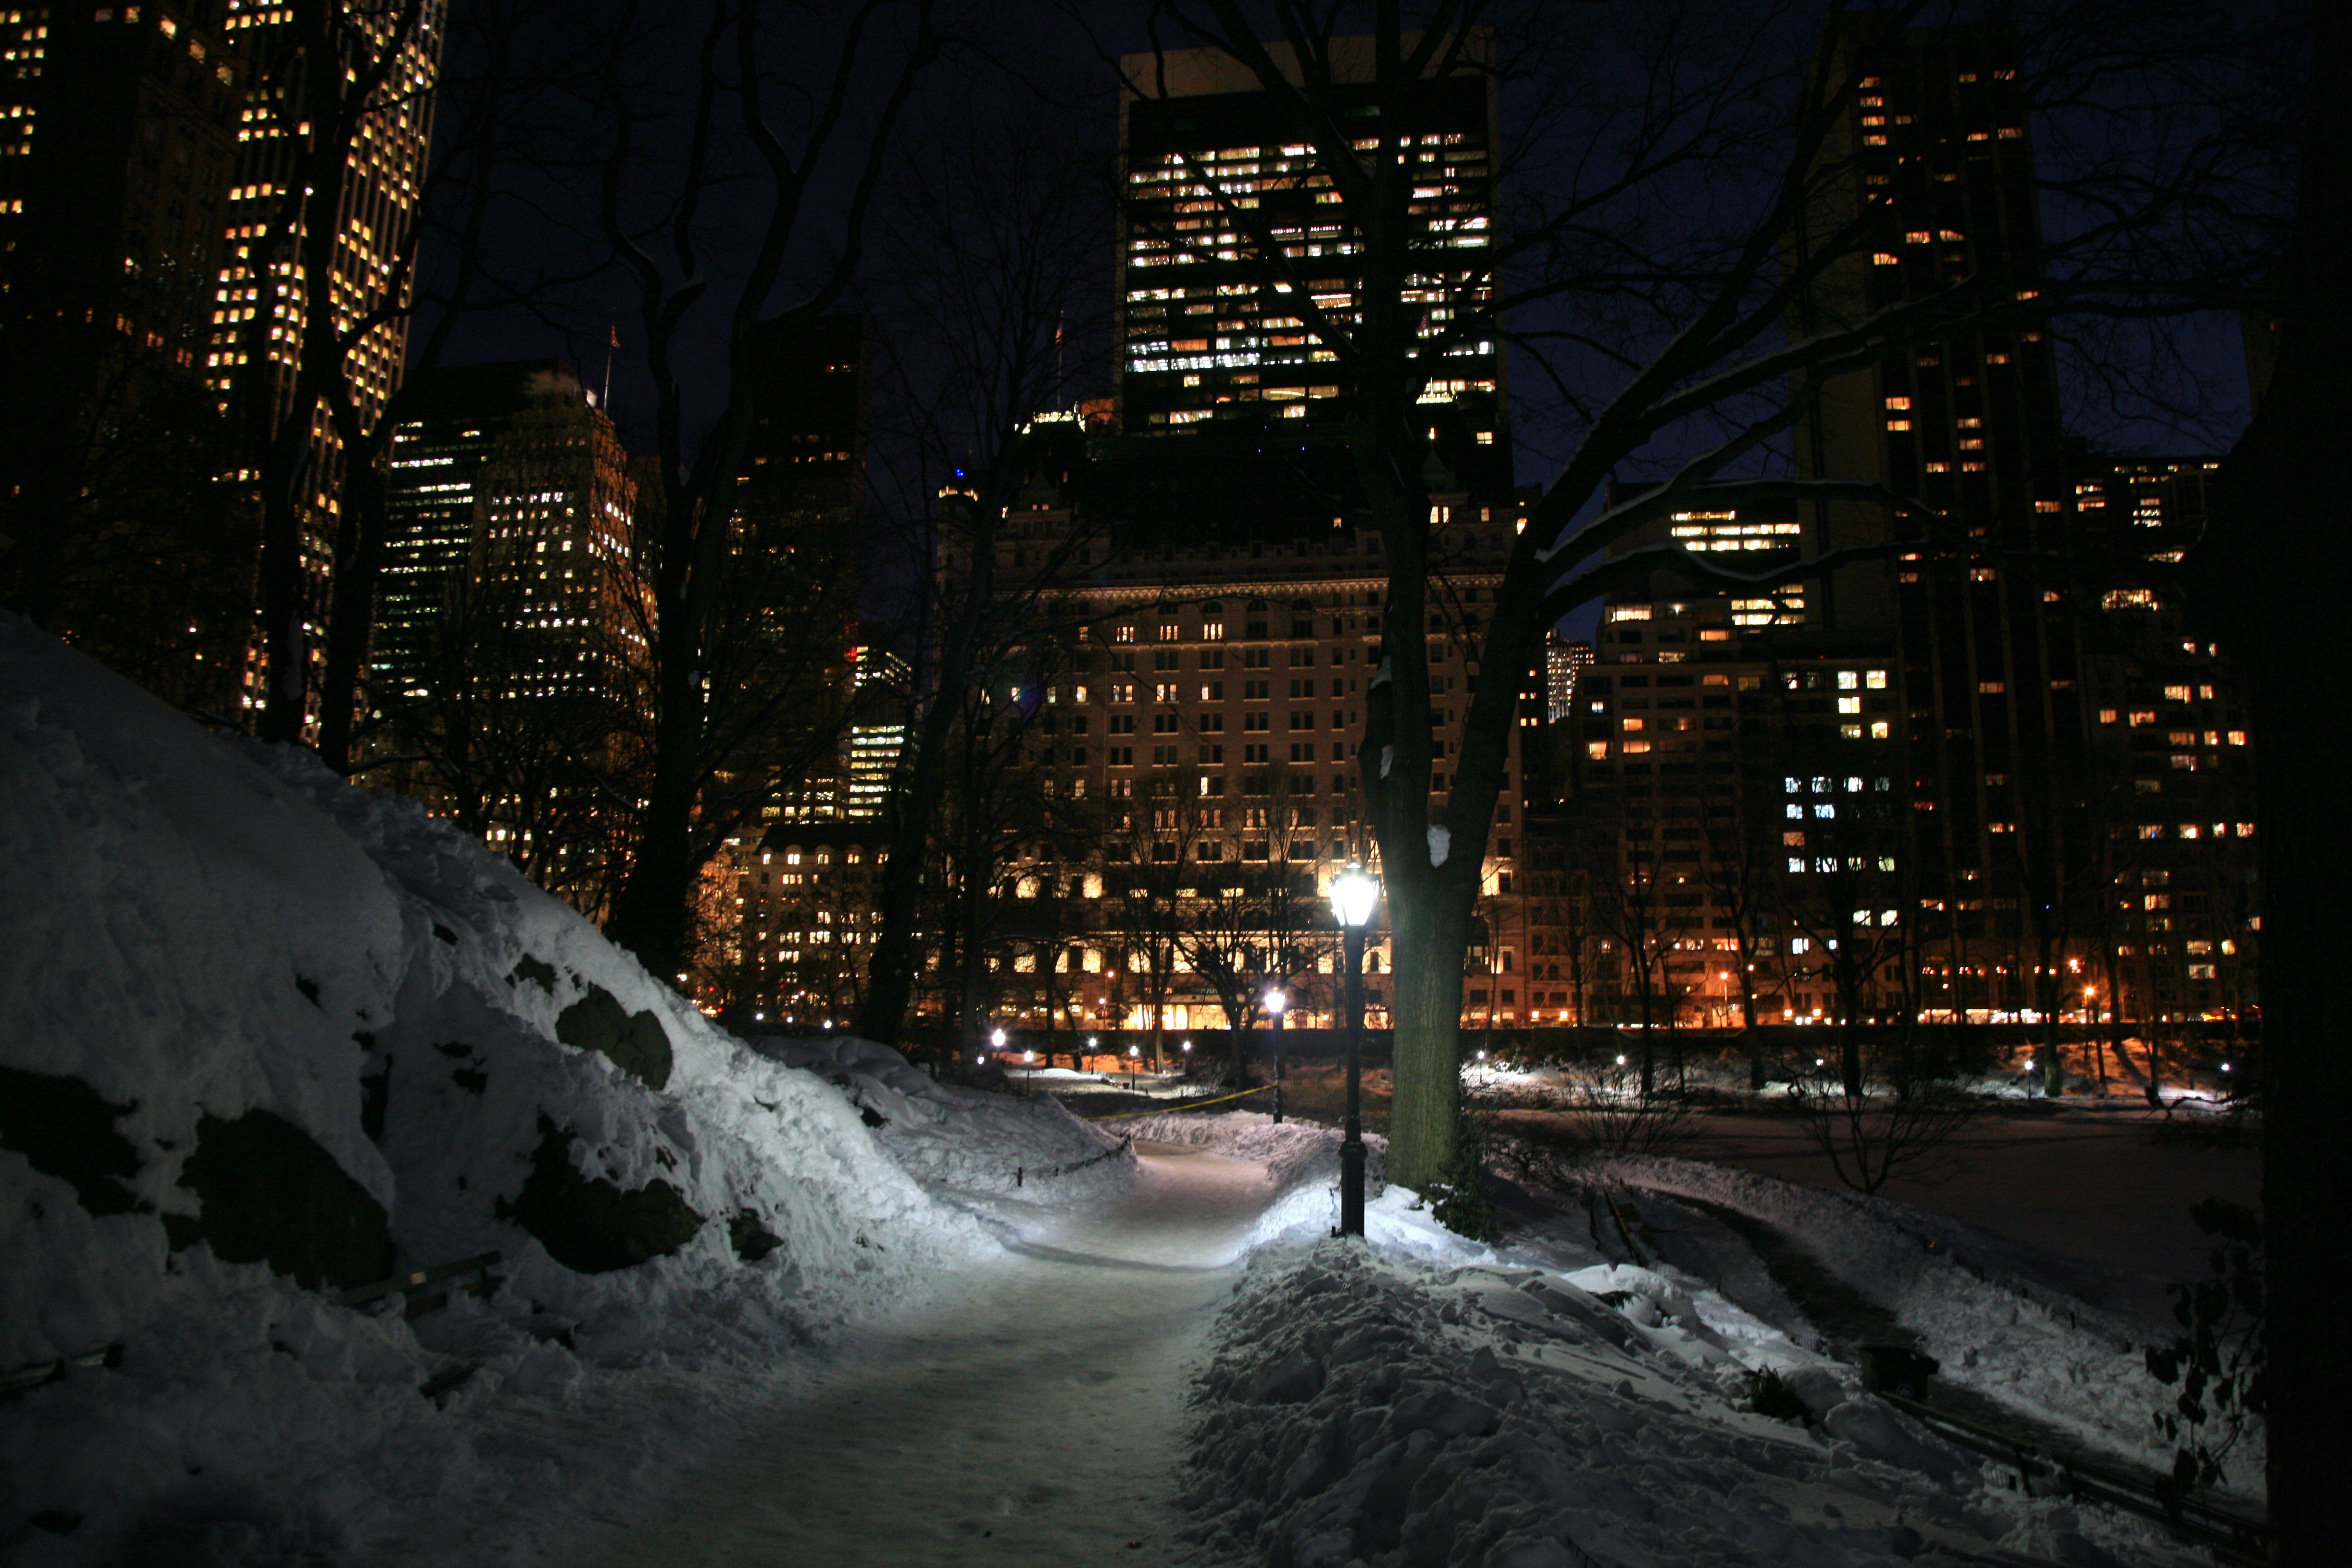
snow, winter, light, night, city, cityscape, dusk, evening, reflection, nyc, park, weather, darkness, season, newyork, newyorkcity, ny, centralpark, midnight, metropolis, freezing, urban area